Wandi, Marulan

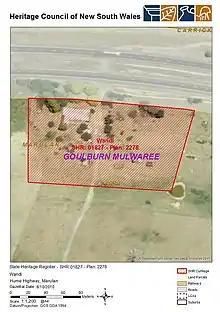
Heritage boundaries

Wandi, originally known as Plumb's Inn, contributes to the State significance of the Ben Hall Sites as a well known element of the Ben Hall story. The inn was the site of resistance to an attack by the Hall gang when William Macleay, a prominent pastoralist and Member of Parliament for the Murrumbidgee, retaliated and drove the bushrangers off. Resistance to the bushrangers from the public was uncommon and historically the reasons why are a source of speculation that fuels the mythology surrounding Hall and other bushrangers.